City of London Rifles

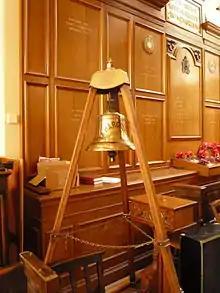
The bell of SS "La Marguerite", presented to the City of London Rifles, now in the church of St Sepulchre-without-Newgate, London

On the night of 8 September 1915, Zeppelin L13 commanded by "Kapitänleutnant" Heinrich Mathy attacked London, and two of his bombs hit Messrs Frank Stadelman's warehouse at 59–61 Farringdon Road. Falling masonry from the building did considerable damage to the 6th Londons' drill hall behind.